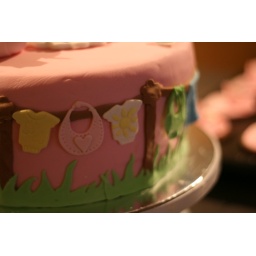
Red velvet cake with white chocolate buttercream filling and icing, covered in fondant and fondant decorations.